Globalization

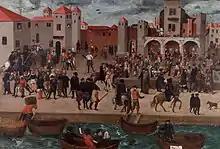
Lisbon in the 1570s had many Africans due to the Atlantic slave trade.

An alternative view from historians Dennis Flynn and Arturo Giraldez, postulated that: globalization began with the first circumnavigation of the globe under the Magellan-Elcano expedition which preluded the rise of global silver trade.